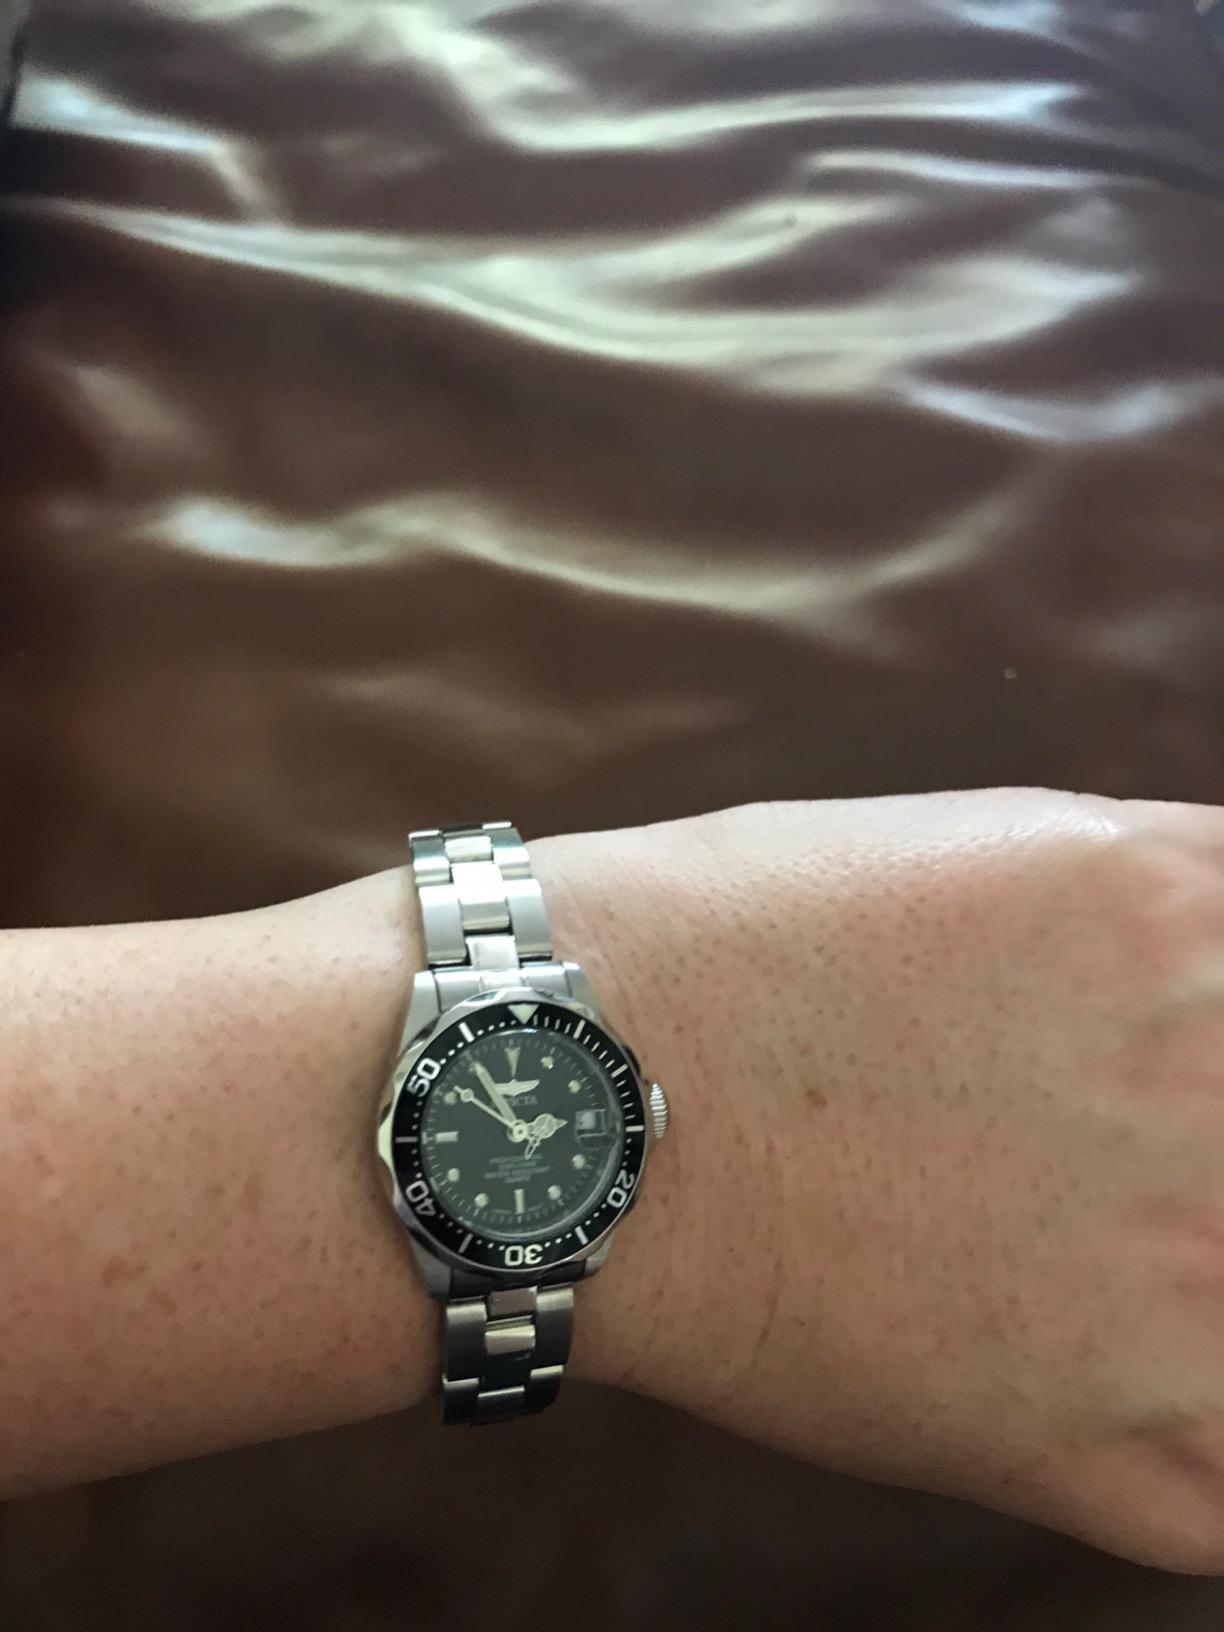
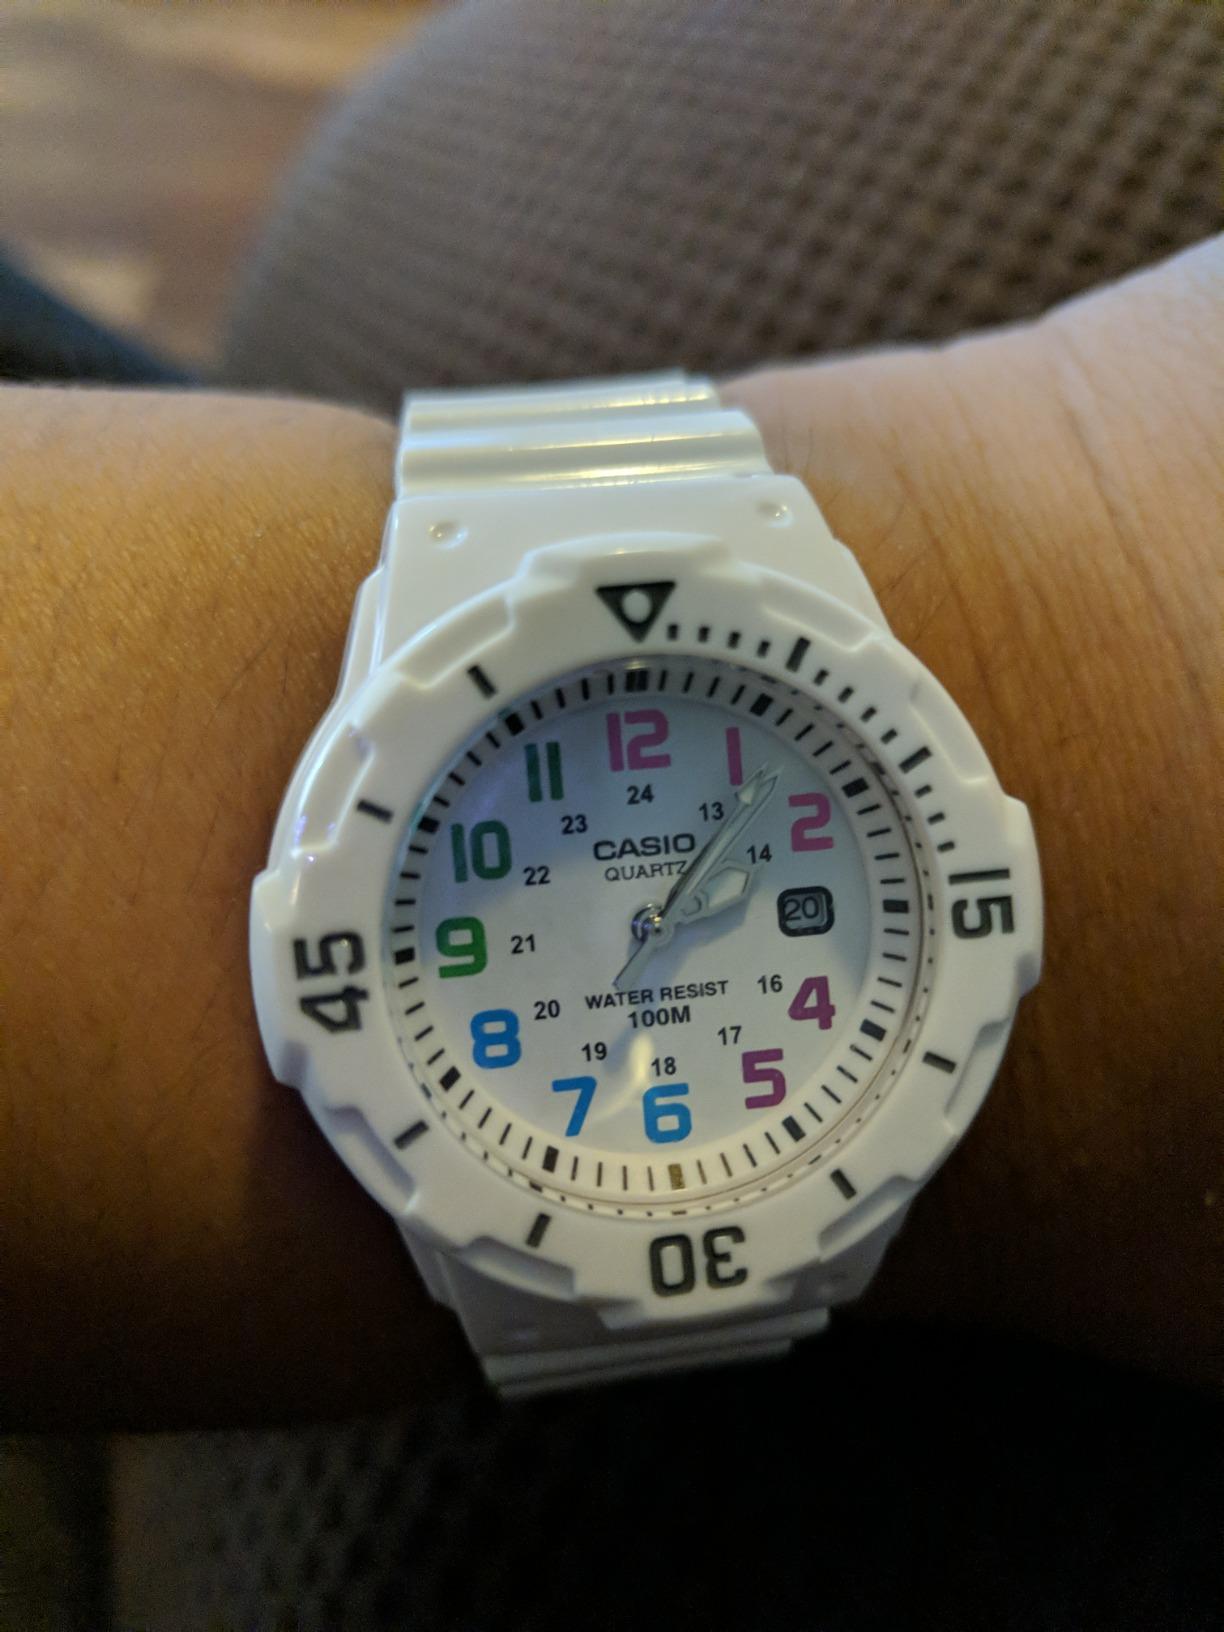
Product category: accessories_watch
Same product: no